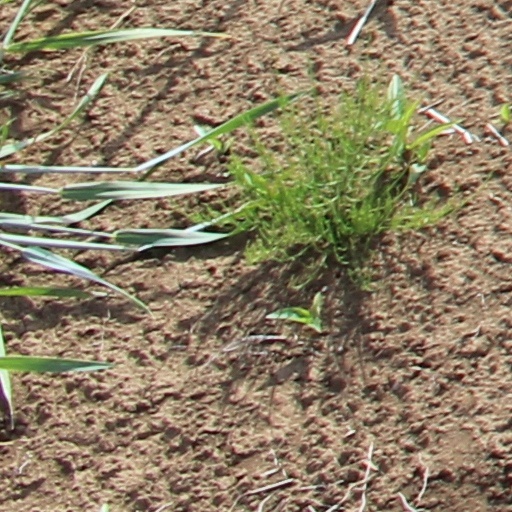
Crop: wheat